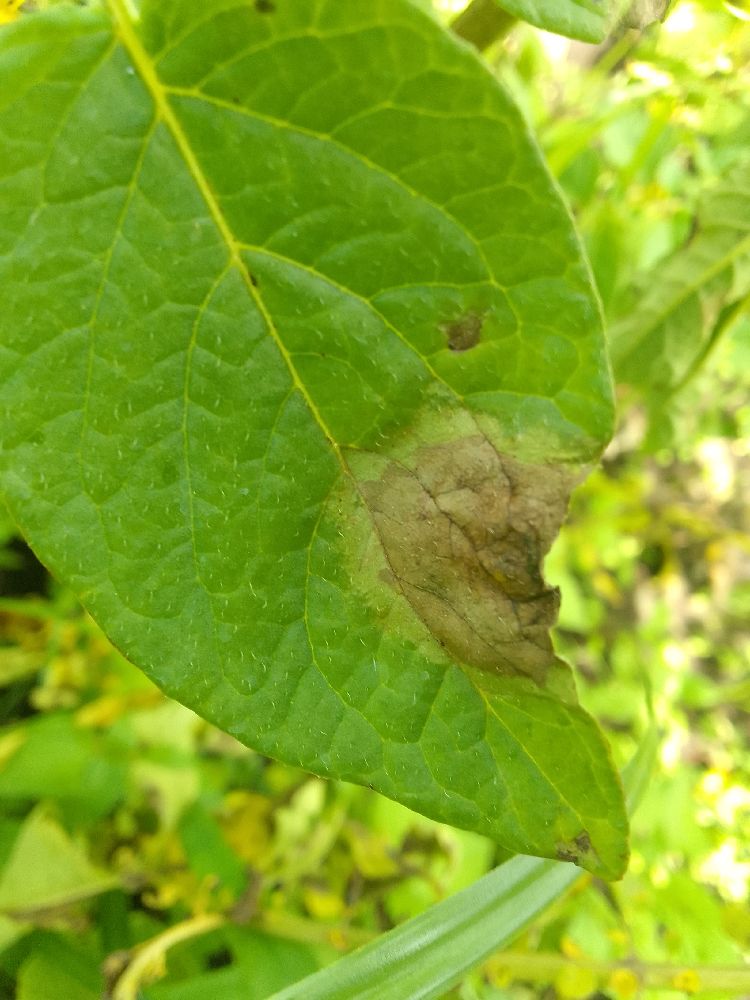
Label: Late blight